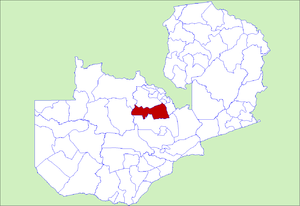
Le District de Mpongwe est un district de Zambie, situé dans la province du Copperbelt. Sa capitale se situe à Mpongwe.